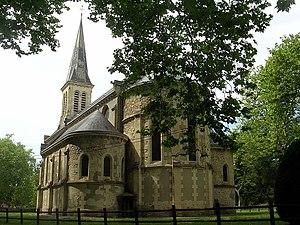
Église Saint-Louis d'Uza, dans le département français des Landes
Cet article recense les monuments historiques des Landes, en France.
Le département français des Landes compte 438 églises pour un total de 331 communes, soit une moyenne de 1,32 église par commune. La commune de Parleboscq, née de la réunion de sept paroisses, compte à elle seule sept églises.